Franz Evers

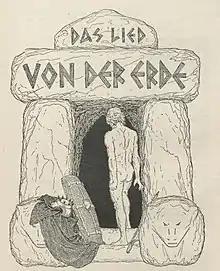

Franz Evers (10 July 1871 – 14 September 1947) was first a bookseller and from 1889, editor of the monthly journal "Litterarische Blätter".